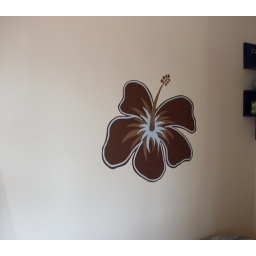
I even have the flower on my wall above my bed. Makes me happy, when I wake up!